Describe the emotion expressed in this image:  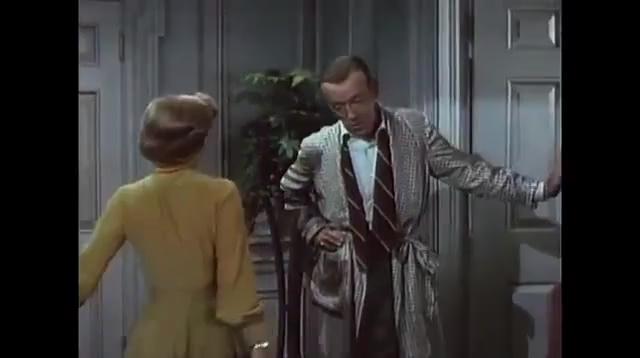
This person displays Fear, valence and arousal with high intensity.